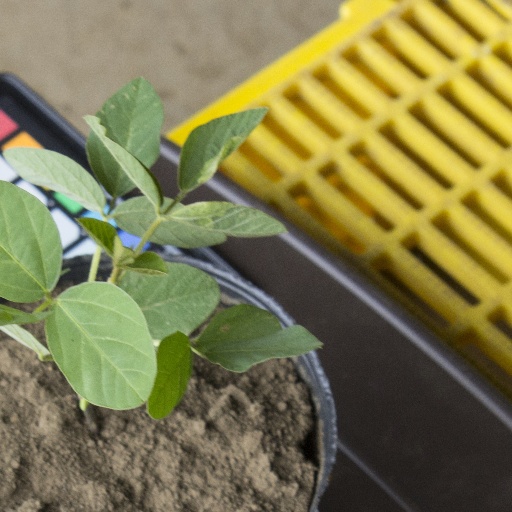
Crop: soybean